Human penis

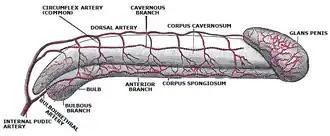
Anatomical diagram of the penis

The urethra, which is the last part of the urinary tract, traverses the corpus spongiosum (spongy urethra) and opens through the urinary meatus on the tip of the glans.